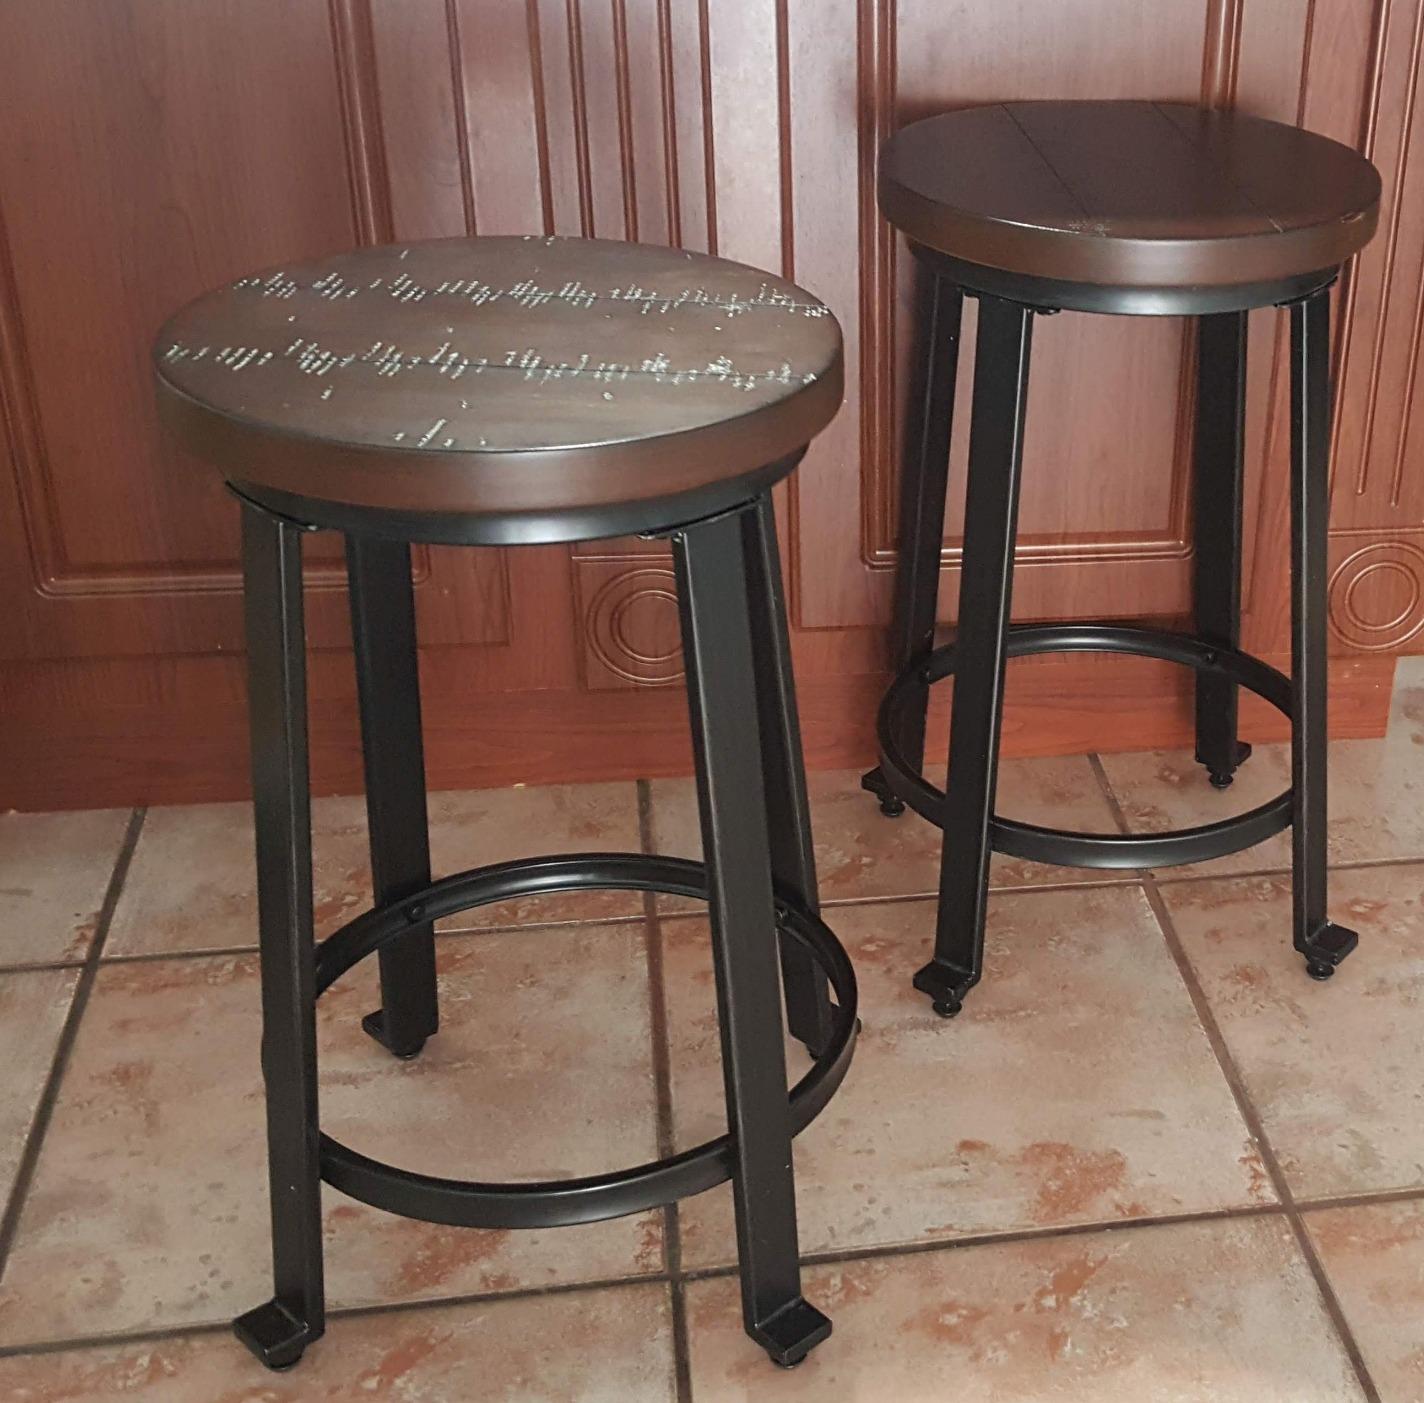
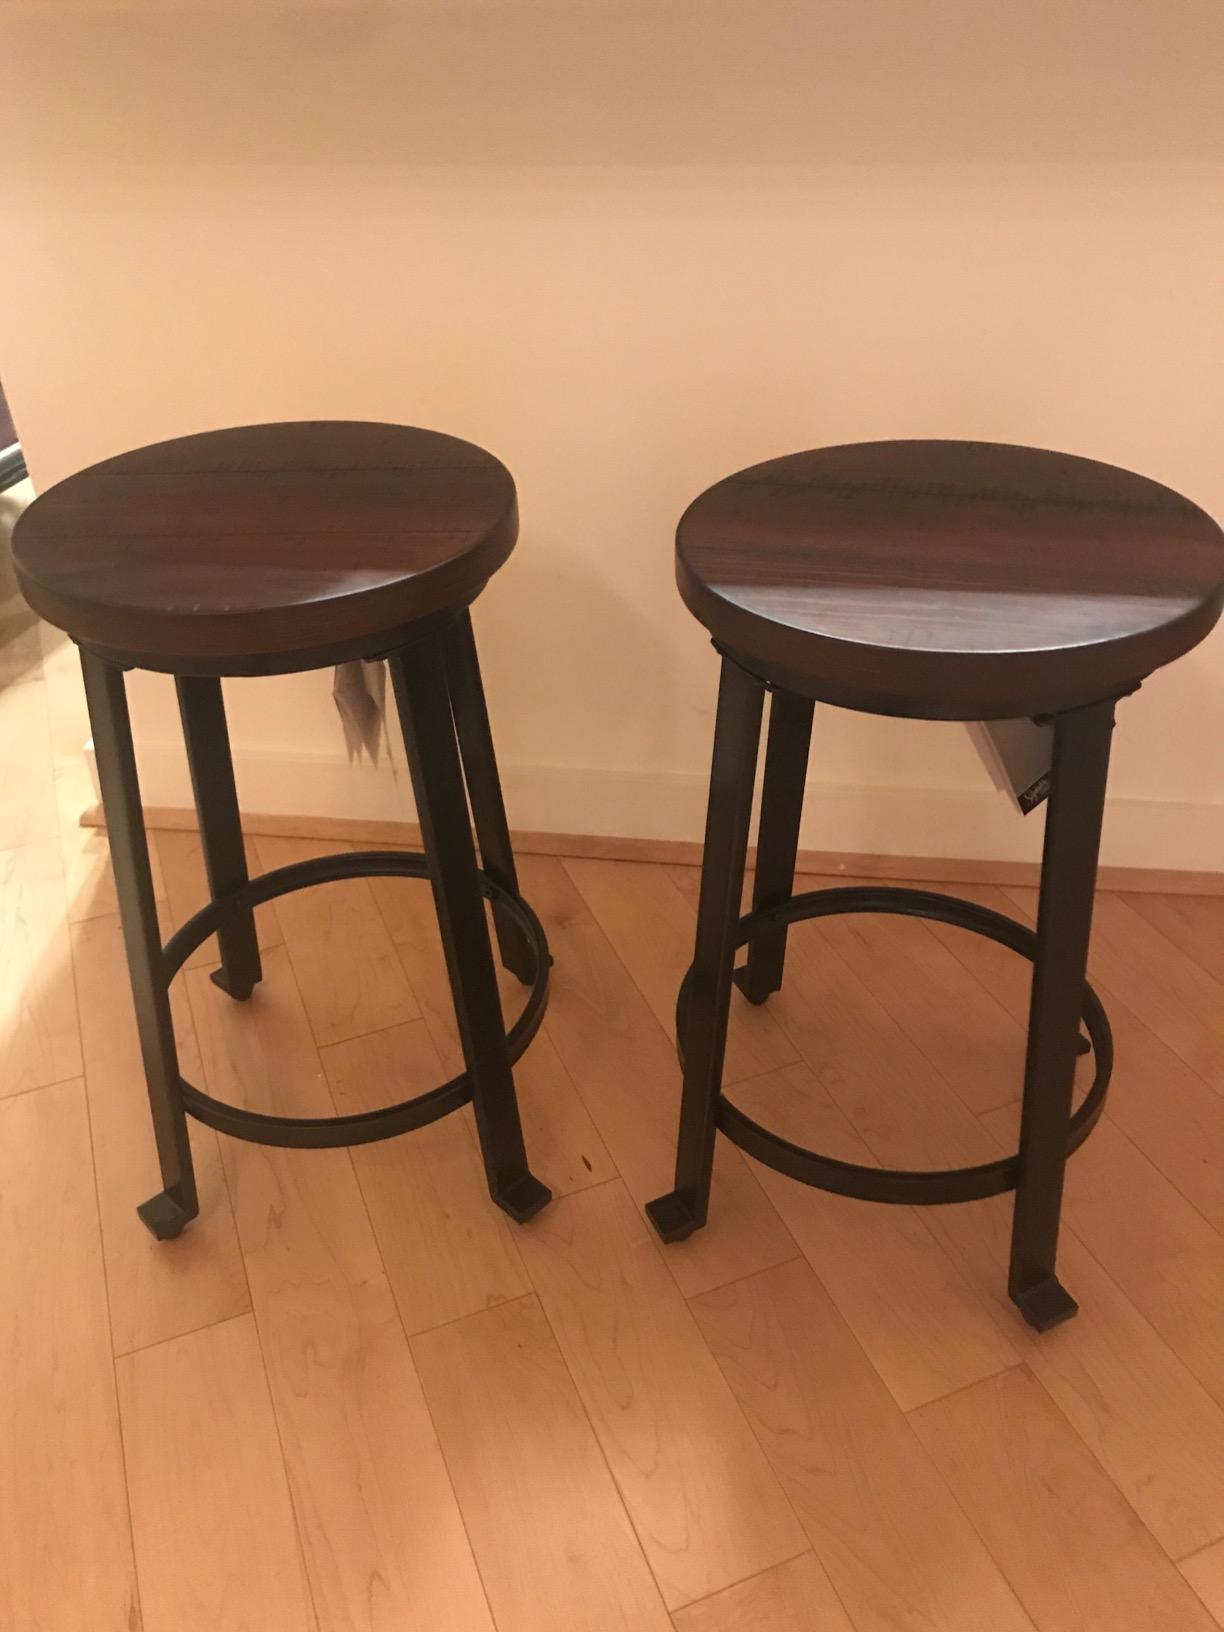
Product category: stool
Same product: yes